2006 Yogyakarta earthquake

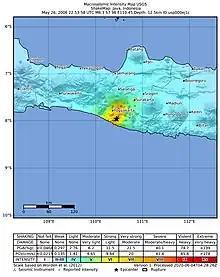
USGS ShakeMap for the mainshock

According to the United States Geological Survey (USGS), the shock occurred south-southeast of Yogyakarta at a depth of , but other institutions provided source parameters (location and depth) that were not in agreement. No information was present on the extent of the faulting or the direction of propagation and there was no link to the eruption of Mount Merapi. The USGS suggested that the focal mechanism was most likely associated with left-lateral slip on a NE trending strike-slip fault, as that is the orientation of the Opak Fault, but this has not been validated. No surface breaks were documented, but the location of the greatest damage that was caused does align with the Opak Fault as a possible source.